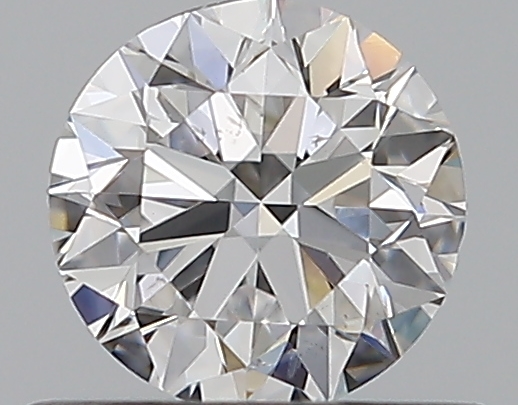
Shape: round
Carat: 0.5
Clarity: SI1
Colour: D
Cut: VG
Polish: EX
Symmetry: VG
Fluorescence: N
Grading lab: GIA
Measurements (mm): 4.97 x 5 x 3.15